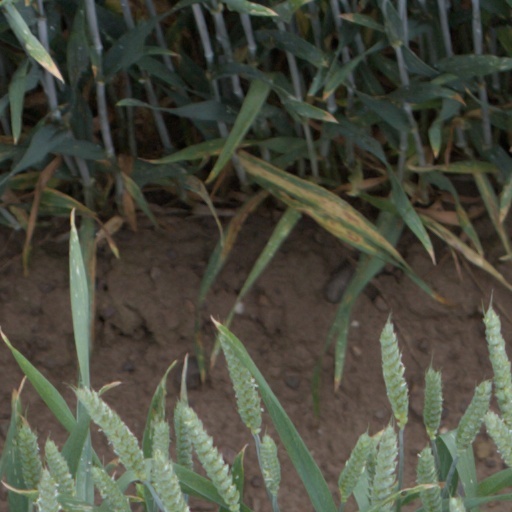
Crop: wheat